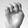
ASL letter: E